Zoë Tryon

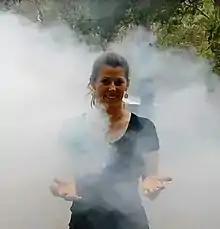

Zoë Elizabeth Tryon (born 1 May 1974) is the eldest child and daughter of Anthony Tryon, 3rd Baron Tryon, and Dale Tryon, Baroness Tryon. She is most notable for her work as an "eco-aristocratic" ambassador for Amazon Watch, the Achuar and the other indigenous peoples of Ecuadorian Amazon, particularly fundraising, she has also promoted and arranged 'big name' tours for celebrities, journalists, and others to support the cause of locally indigenous peoples, needing to clean up, or resist the toxic waste being left and ecological damage being done by 'big oil' companies drilling and seeking to continue to drill the Amazon rainforests of Ecuador.